Benjamin Chew

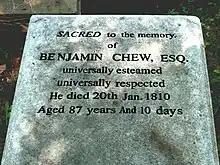
Chew's grave marker in St. Peter's Churchyard in Philadelphia

Prior to the American Revolution, Chew was friends with both George Washington and John Adams, and was a strong advocate for the colonies. As a lifelong pacifist, however, Chew believed that protest and reform were necessary to resolve the ongoing American conflicts with the British Parliament. Having been born and reared as a Quaker, he did not support active revolution. He maintained that position although he had left the Quakers and joined the Anglican Church in 1758. Early in the conflict, both the British and colonial sides claimed his allegiance since Chew had such a visible position in the colony and played so many important roles.